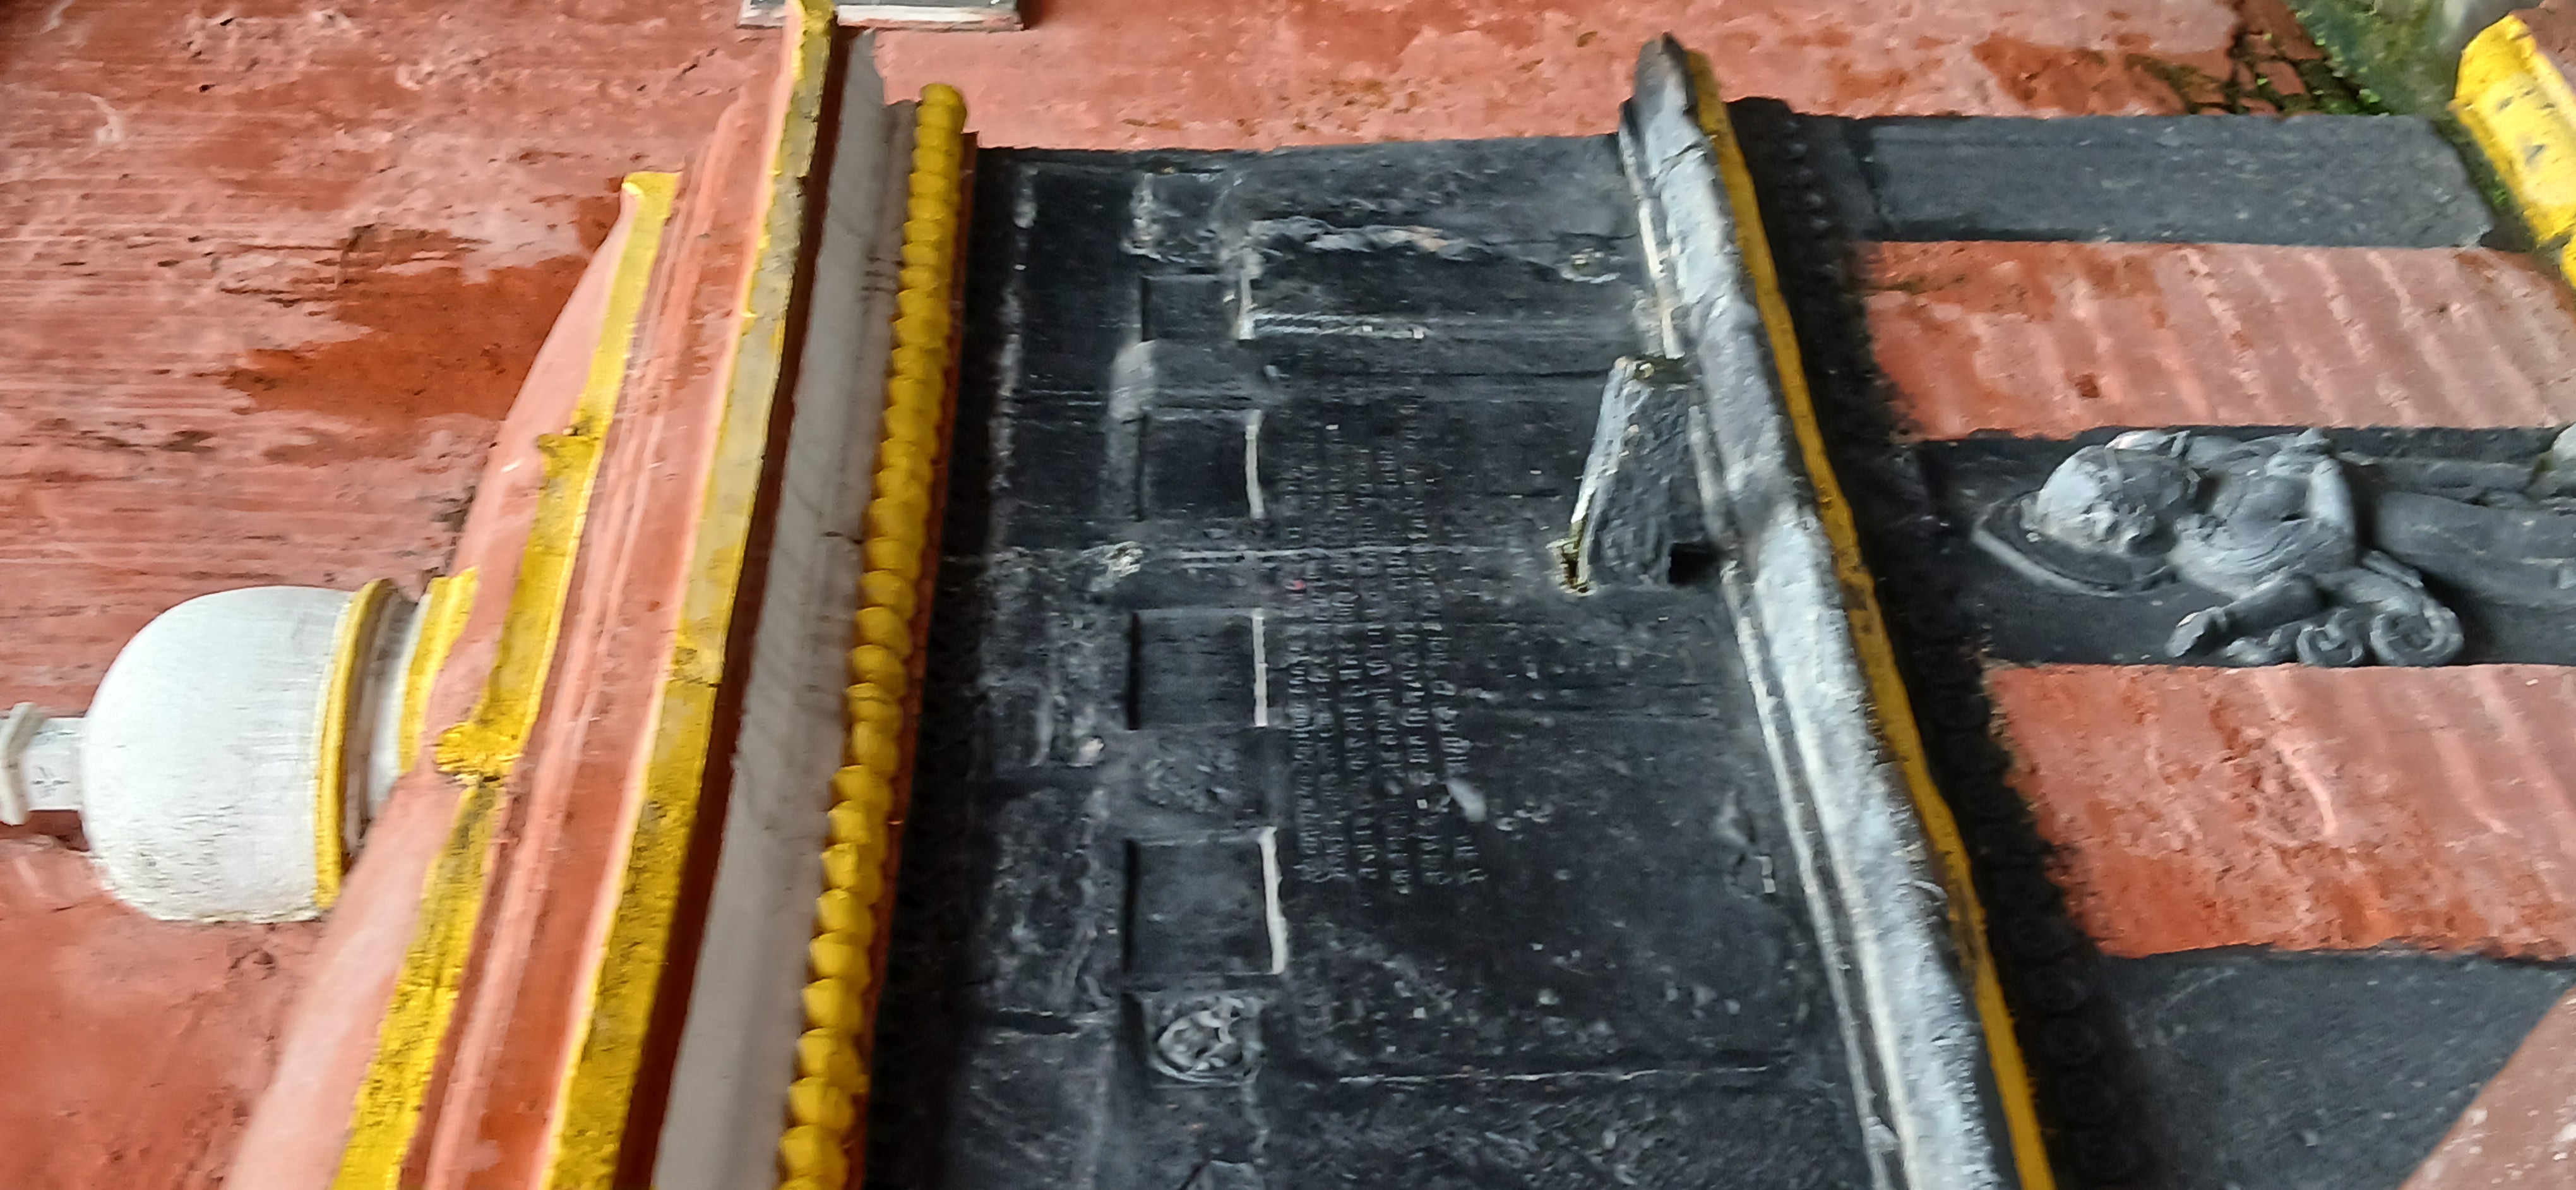
Heritage site: Hiranya_Varna_Mahavihar_Golden_Temple